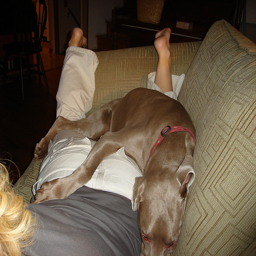
A very pretty dog laying on a person on a couch.
A dog lying on the back of a person lying on a couch.
A big dog is sleeping on someone's back
A large dog laying on top of someone on a couch.
A person laying on a couch with dog resting on their back.